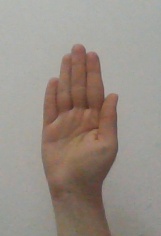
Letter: seen